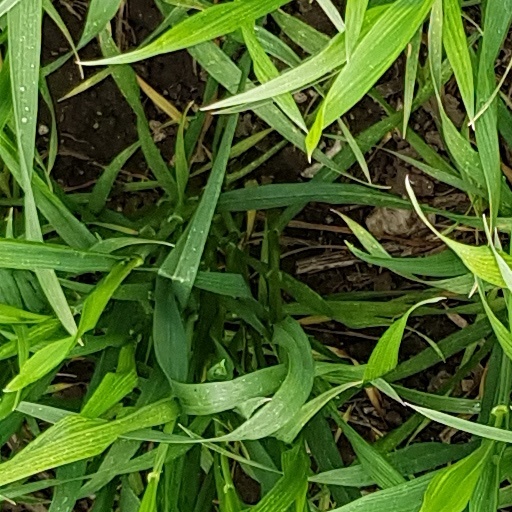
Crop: wheat